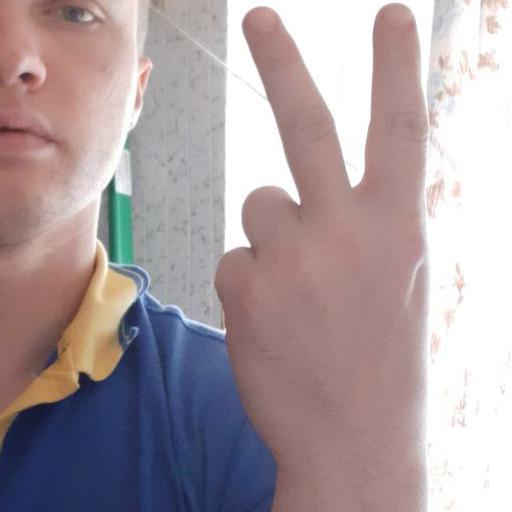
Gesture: peace_inverted